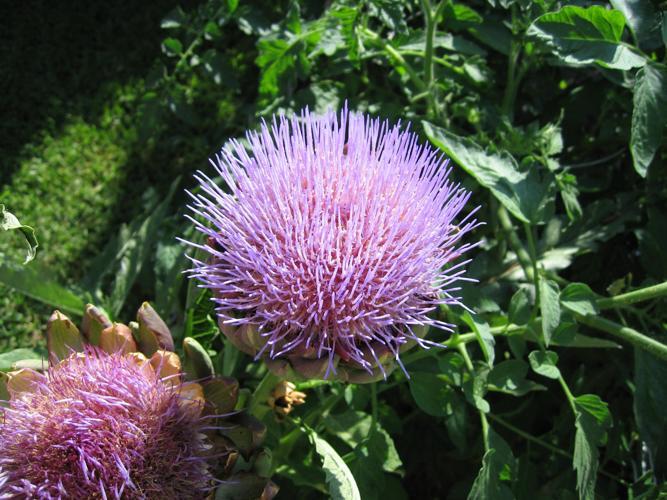
Label: artichoke